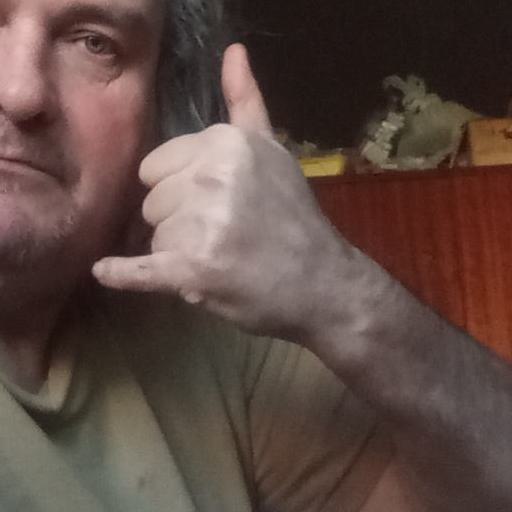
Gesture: call